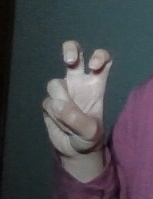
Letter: toot